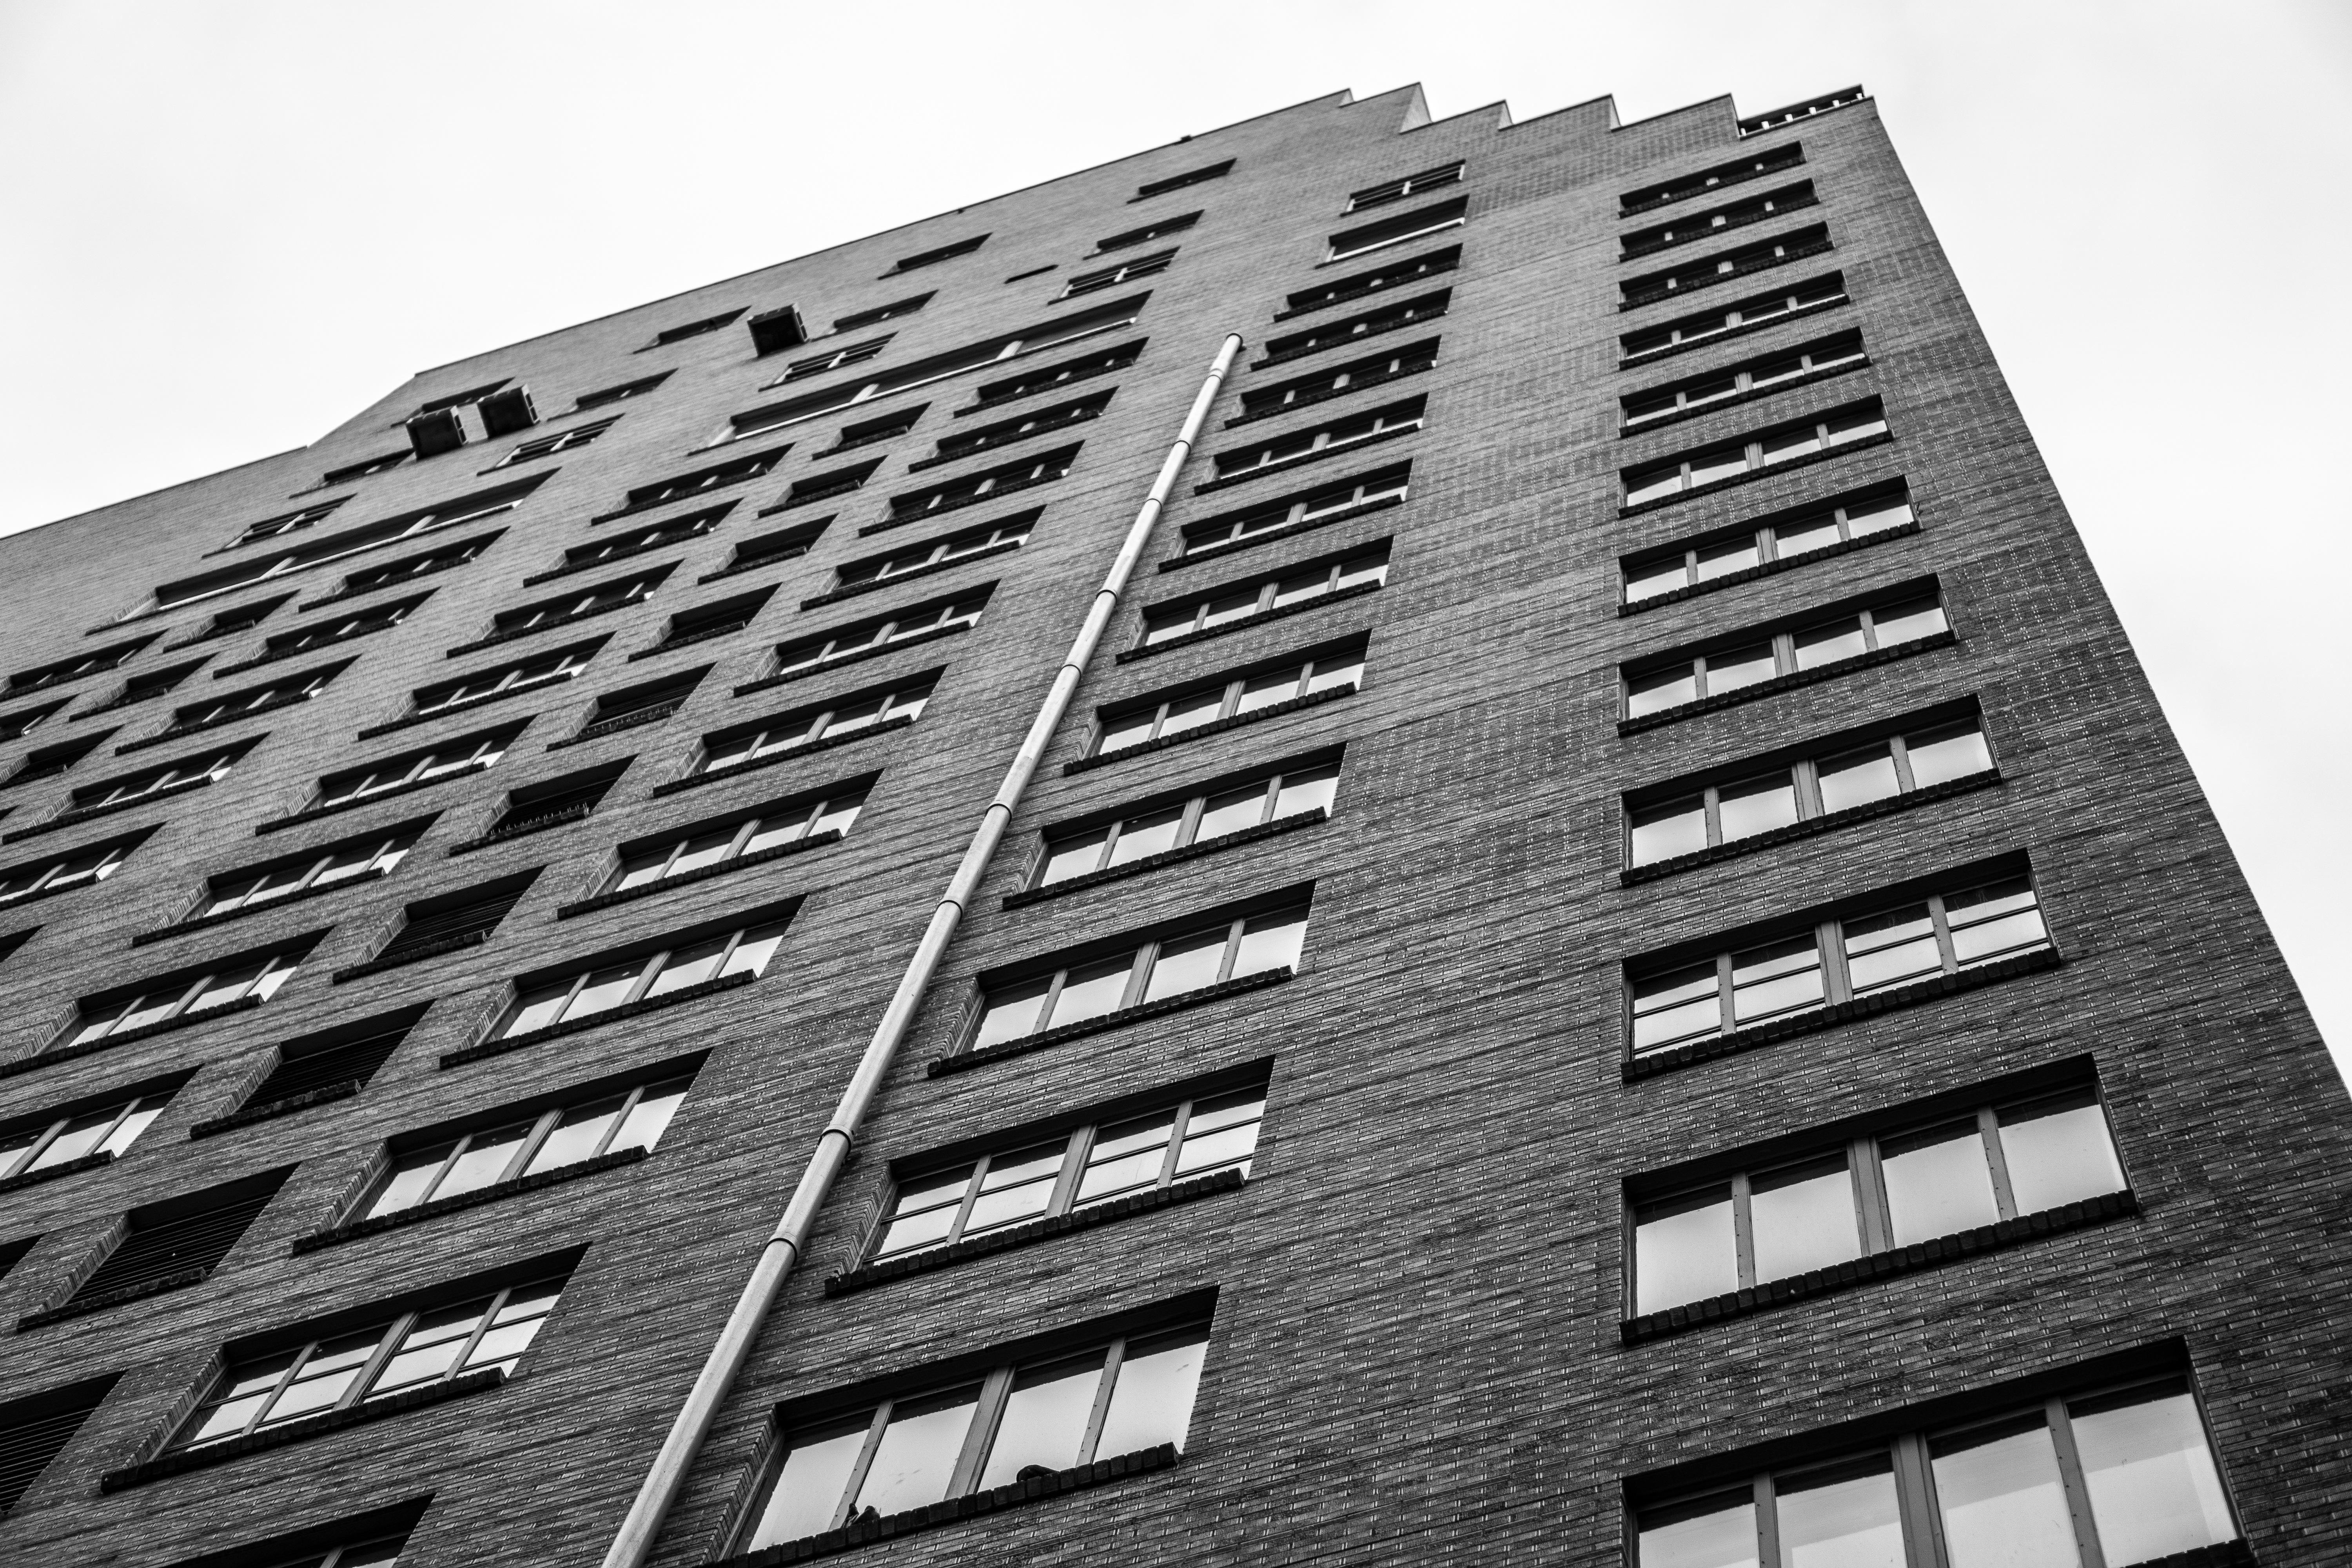
black and white, architecture, structure, building, city, skyscraper, urban, downtown, line, corporate, landmark, facade, black, monochrome, modern, tower block, design, buildings, symmetry, shape, metropolis, business building, urban area, monochrome photography, residential area, brutalist architecture